BYD Qin

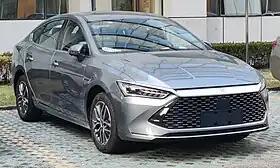
BYD Qin Plus DM-i

The BYD Qin (after the Qin dynasty) is a series of compact and mid-size sedans produced by BYD Auto since 2012. The Qin started out as the plug-in hybrid version of the BYD Surui, and was introduced in the Chinese market in August 2012. Currently, the Qin is available as a plug-in hybrid (PHEV), battery electric vehicle (BEV), and previously an internal combustion engine (ICE) vehicle.